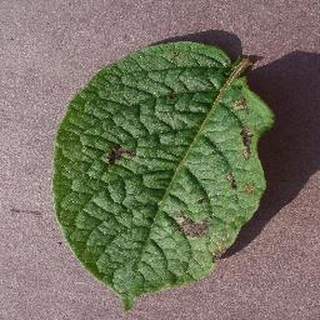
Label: potato_late_blight